Thirupaachi

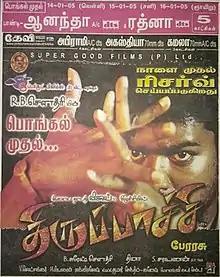
Theatrical release poster

Thirupaachi is a 2005 Indian Tamil-language masala film written and directed by Perarasu (in his directorial debut) and produced by R. B. Choudary under Super Good Films. The film stars Vijay, alongside Trisha, Mallika, J. Livingston, Pasupathy, Benjamin, Kota Srinivasa Rao, Vaiyapuri and Manoj K. Jayan. The music was composed by Dhina, who jointly composed one song each with Devi Sri Prasad and Mani Sharma. The cinematography and editing were handled by S. Saravanan and V. Jaishankar.